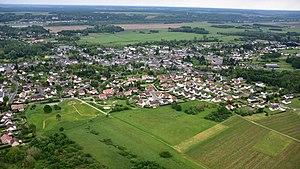
Veuzain-sur-Loire est une commune nouvelle, située dans le département de Loir-et-Cher en région Centre-Val de Loire, créée le 1ᵉʳ janvier 2017.